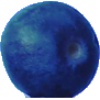
Label: Huckleberry 1